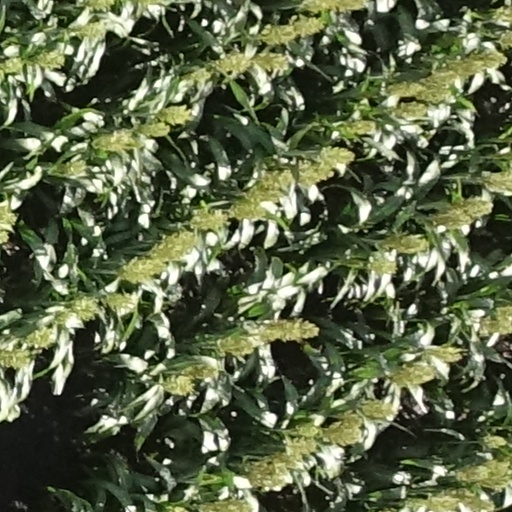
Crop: sorghum